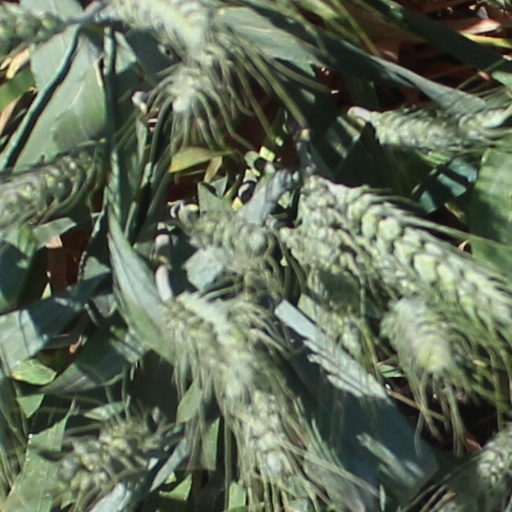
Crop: wheat